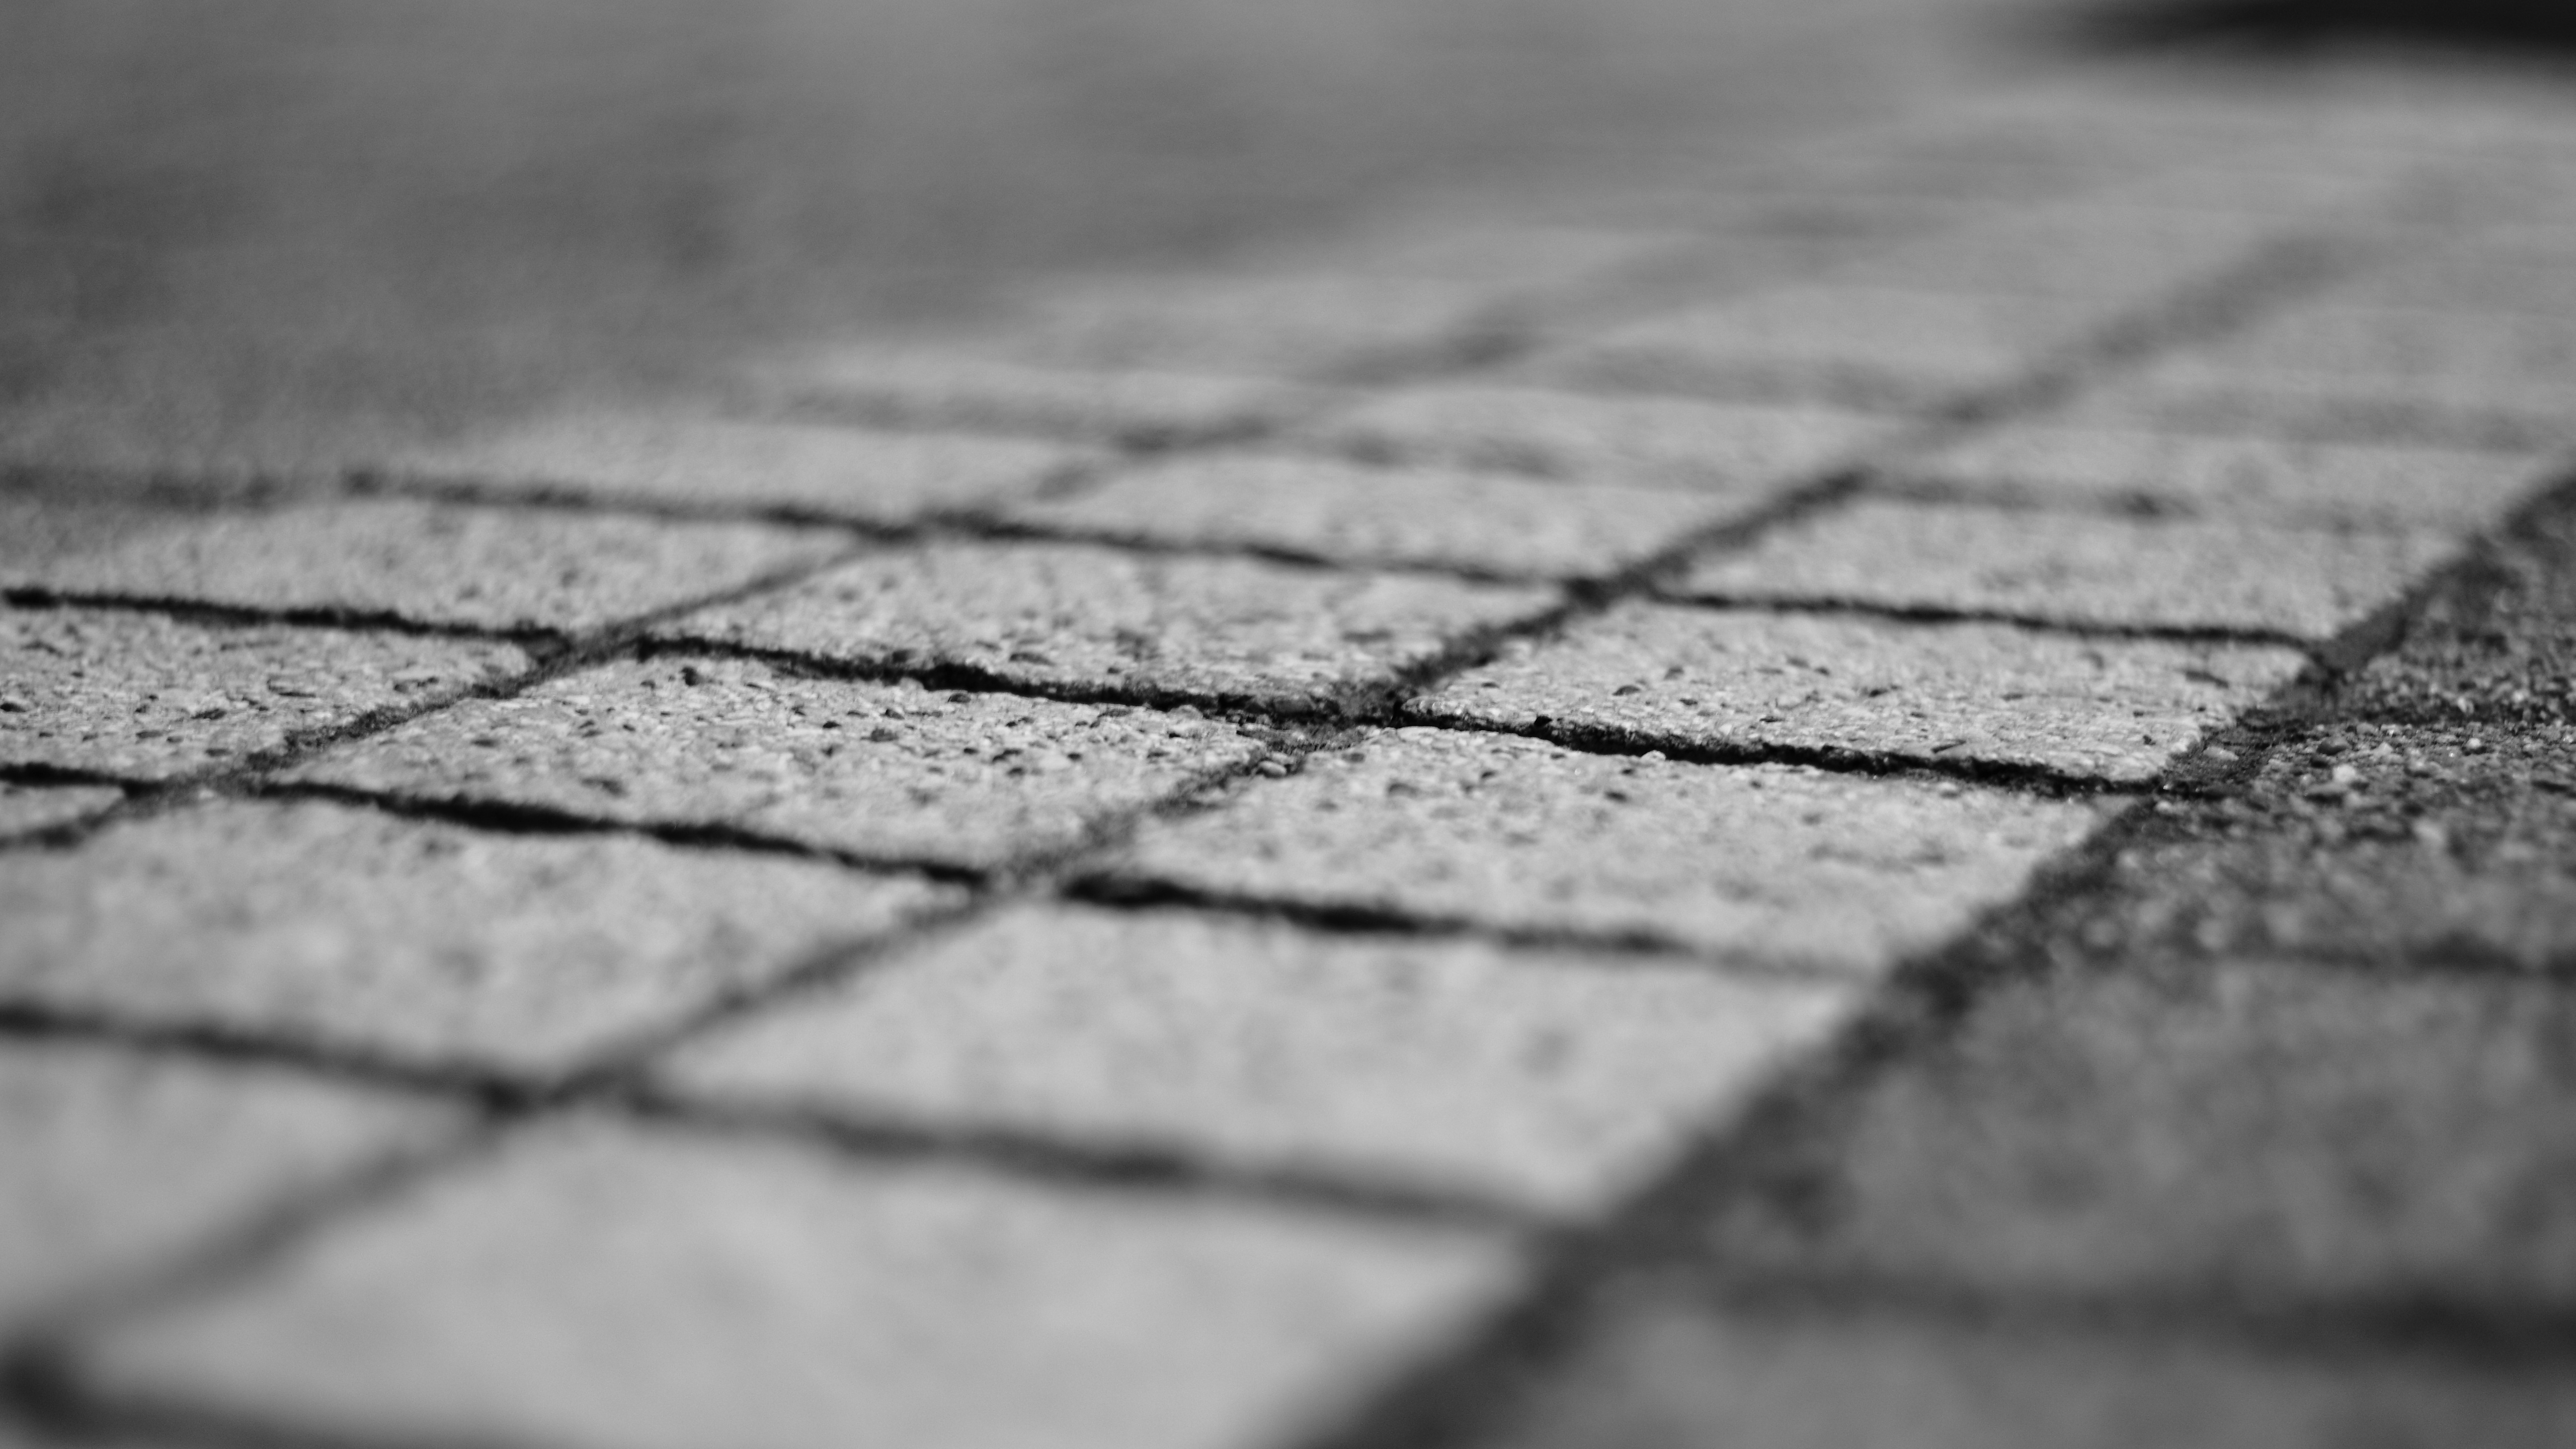
black and white, structure, wood, white, ground, photography, texture, leaf, sidewalk, floor, wall, stone, asphalt, line, color, macro, shadow, soil, tile, black, monochrome, weathered, close up, patch, grey, background, mosaic, textures, shape, natural stone, flooring, road surface, monochrome photography